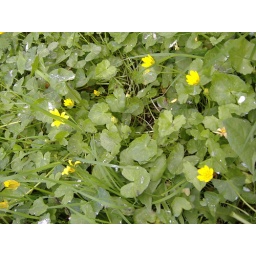
Here are some yellow flowers in the same garden as the white flowers